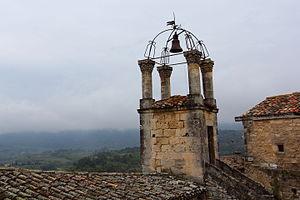
Lacoste est une commune française située dans le département de Vaucluse, en région Provence-Alpes-Côte d'Azur.